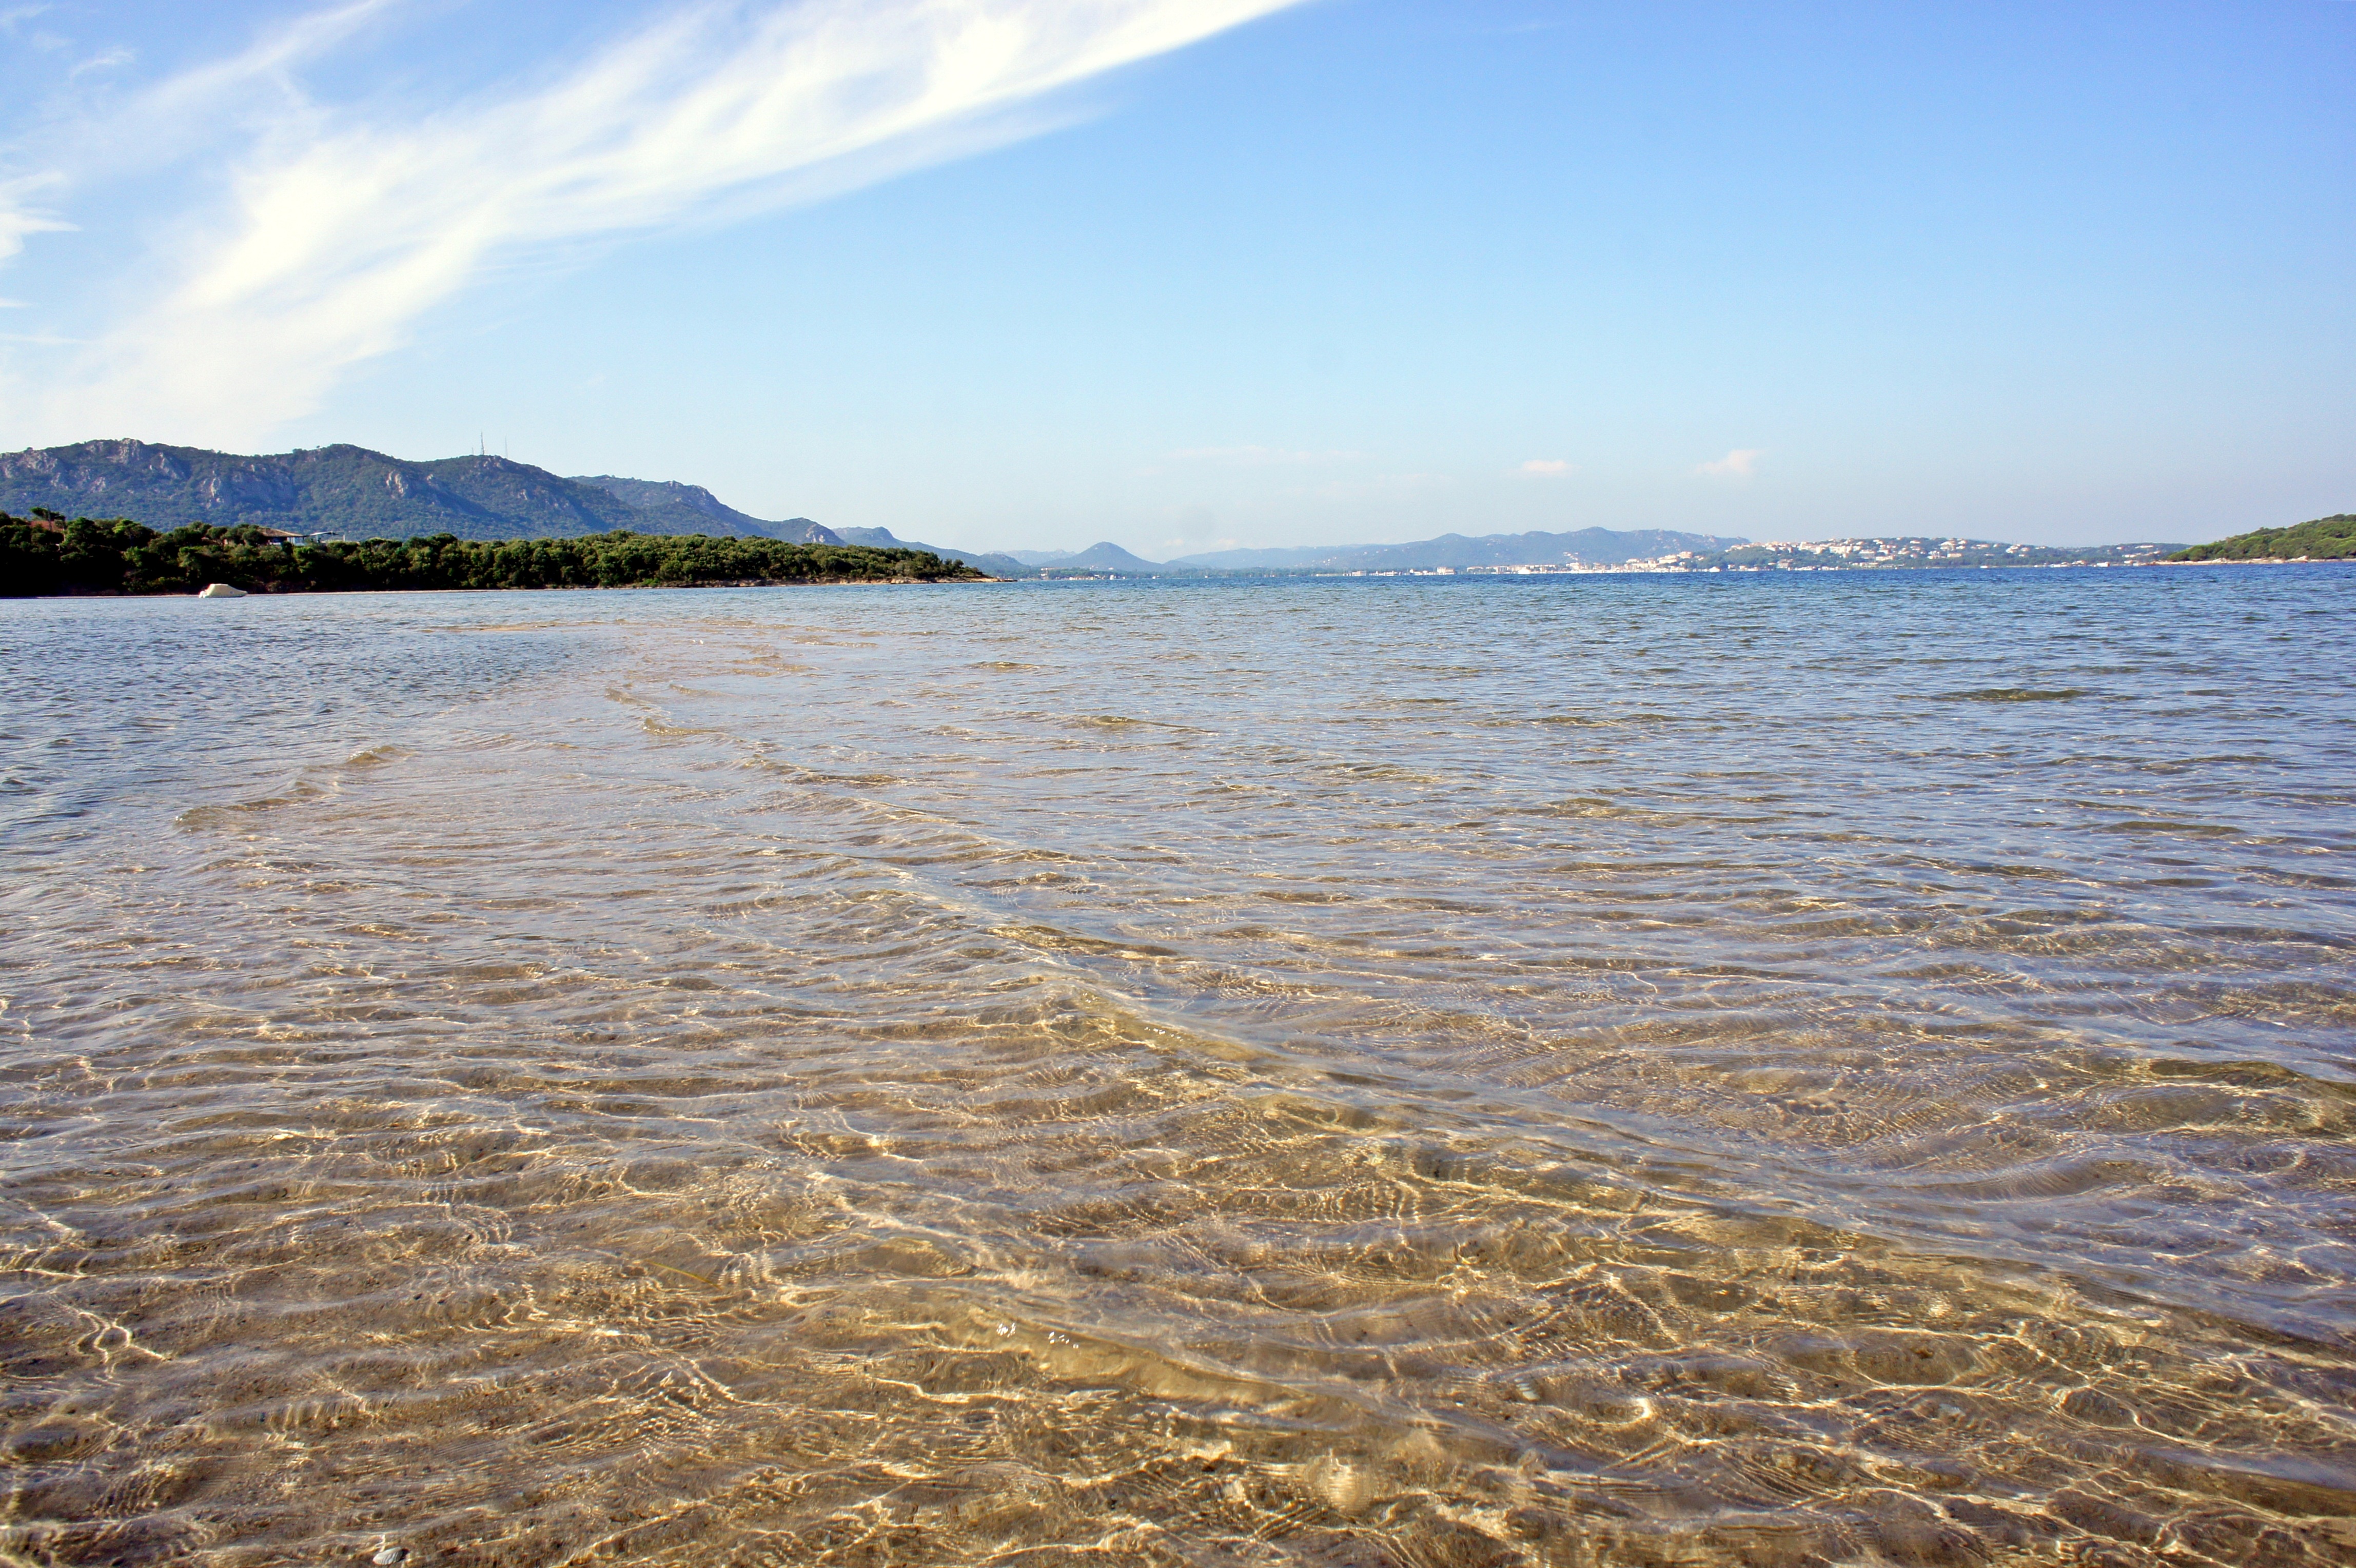
beach, sea, coast, water, nature, sand, ocean, horizon, cloud, sunlight, air, shore, wave, lake, reflection, bay, reservoir, body of water, loch, mudflat